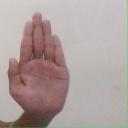
अक्षर: ध